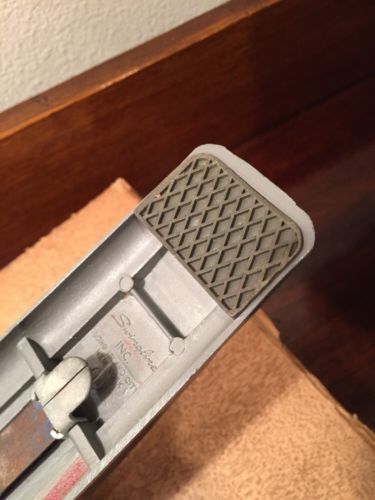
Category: stapler